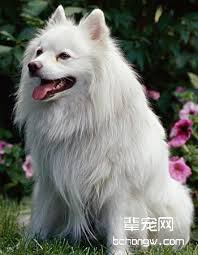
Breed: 232-n000083-Eskimo_dog